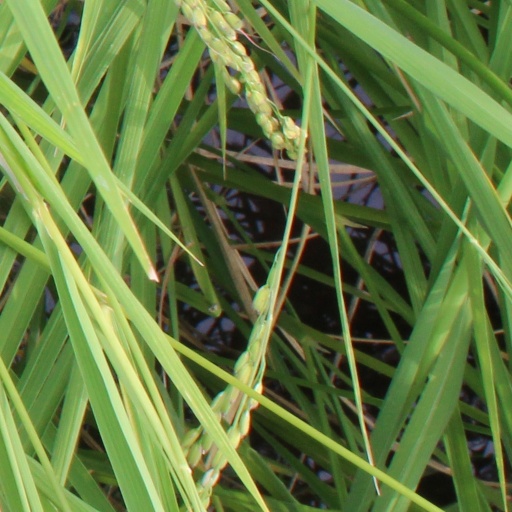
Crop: rice